University of Maryland, Baltimore County

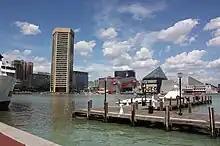
Baltimore's Inner Harbor

UMBC's campus is located on 500 acres. It is approximately 15 minutes from Baltimore's Inner Harbor and 60 minutes from Washington, D.C. Baltimore-Washington International Airport is approximately 10 minutes away, as well as Amtrak and Baltimore Light Rail stations (BWI Airport and BWI Business District). In addition, the MARC Penn Line serves the UMBC population at Halethorpe Station, which is located approximately two miles away on Southwestern Boulevard in Arbutus, Maryland. The Halethorpe/Satellite bus transit line transports students to and from the train station. UMBC, three miles outside Baltimore city limits, successfully lobbied the government to use 'Baltimore' as its address. While its suburban campus has minimal interaction with its surroundings, students variously consider it to be located in the towns of Catonsville (by CDP) or Arbutus (whose street grid it borders). The campus is undercut by a series of tunnels.